AJ Tracey

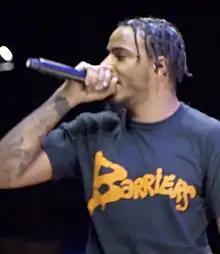
AJ Tracey performing in 2019

Ché Wolton Grant (born 4 March 1994), known professionally as AJ Tracey, is a British rapper and record producer from Ladbroke Grove, London. Tracey rose to popularity in 2016 and was listed by "The Guardian" in a list of "best new acts to catch at festivals in 2016".